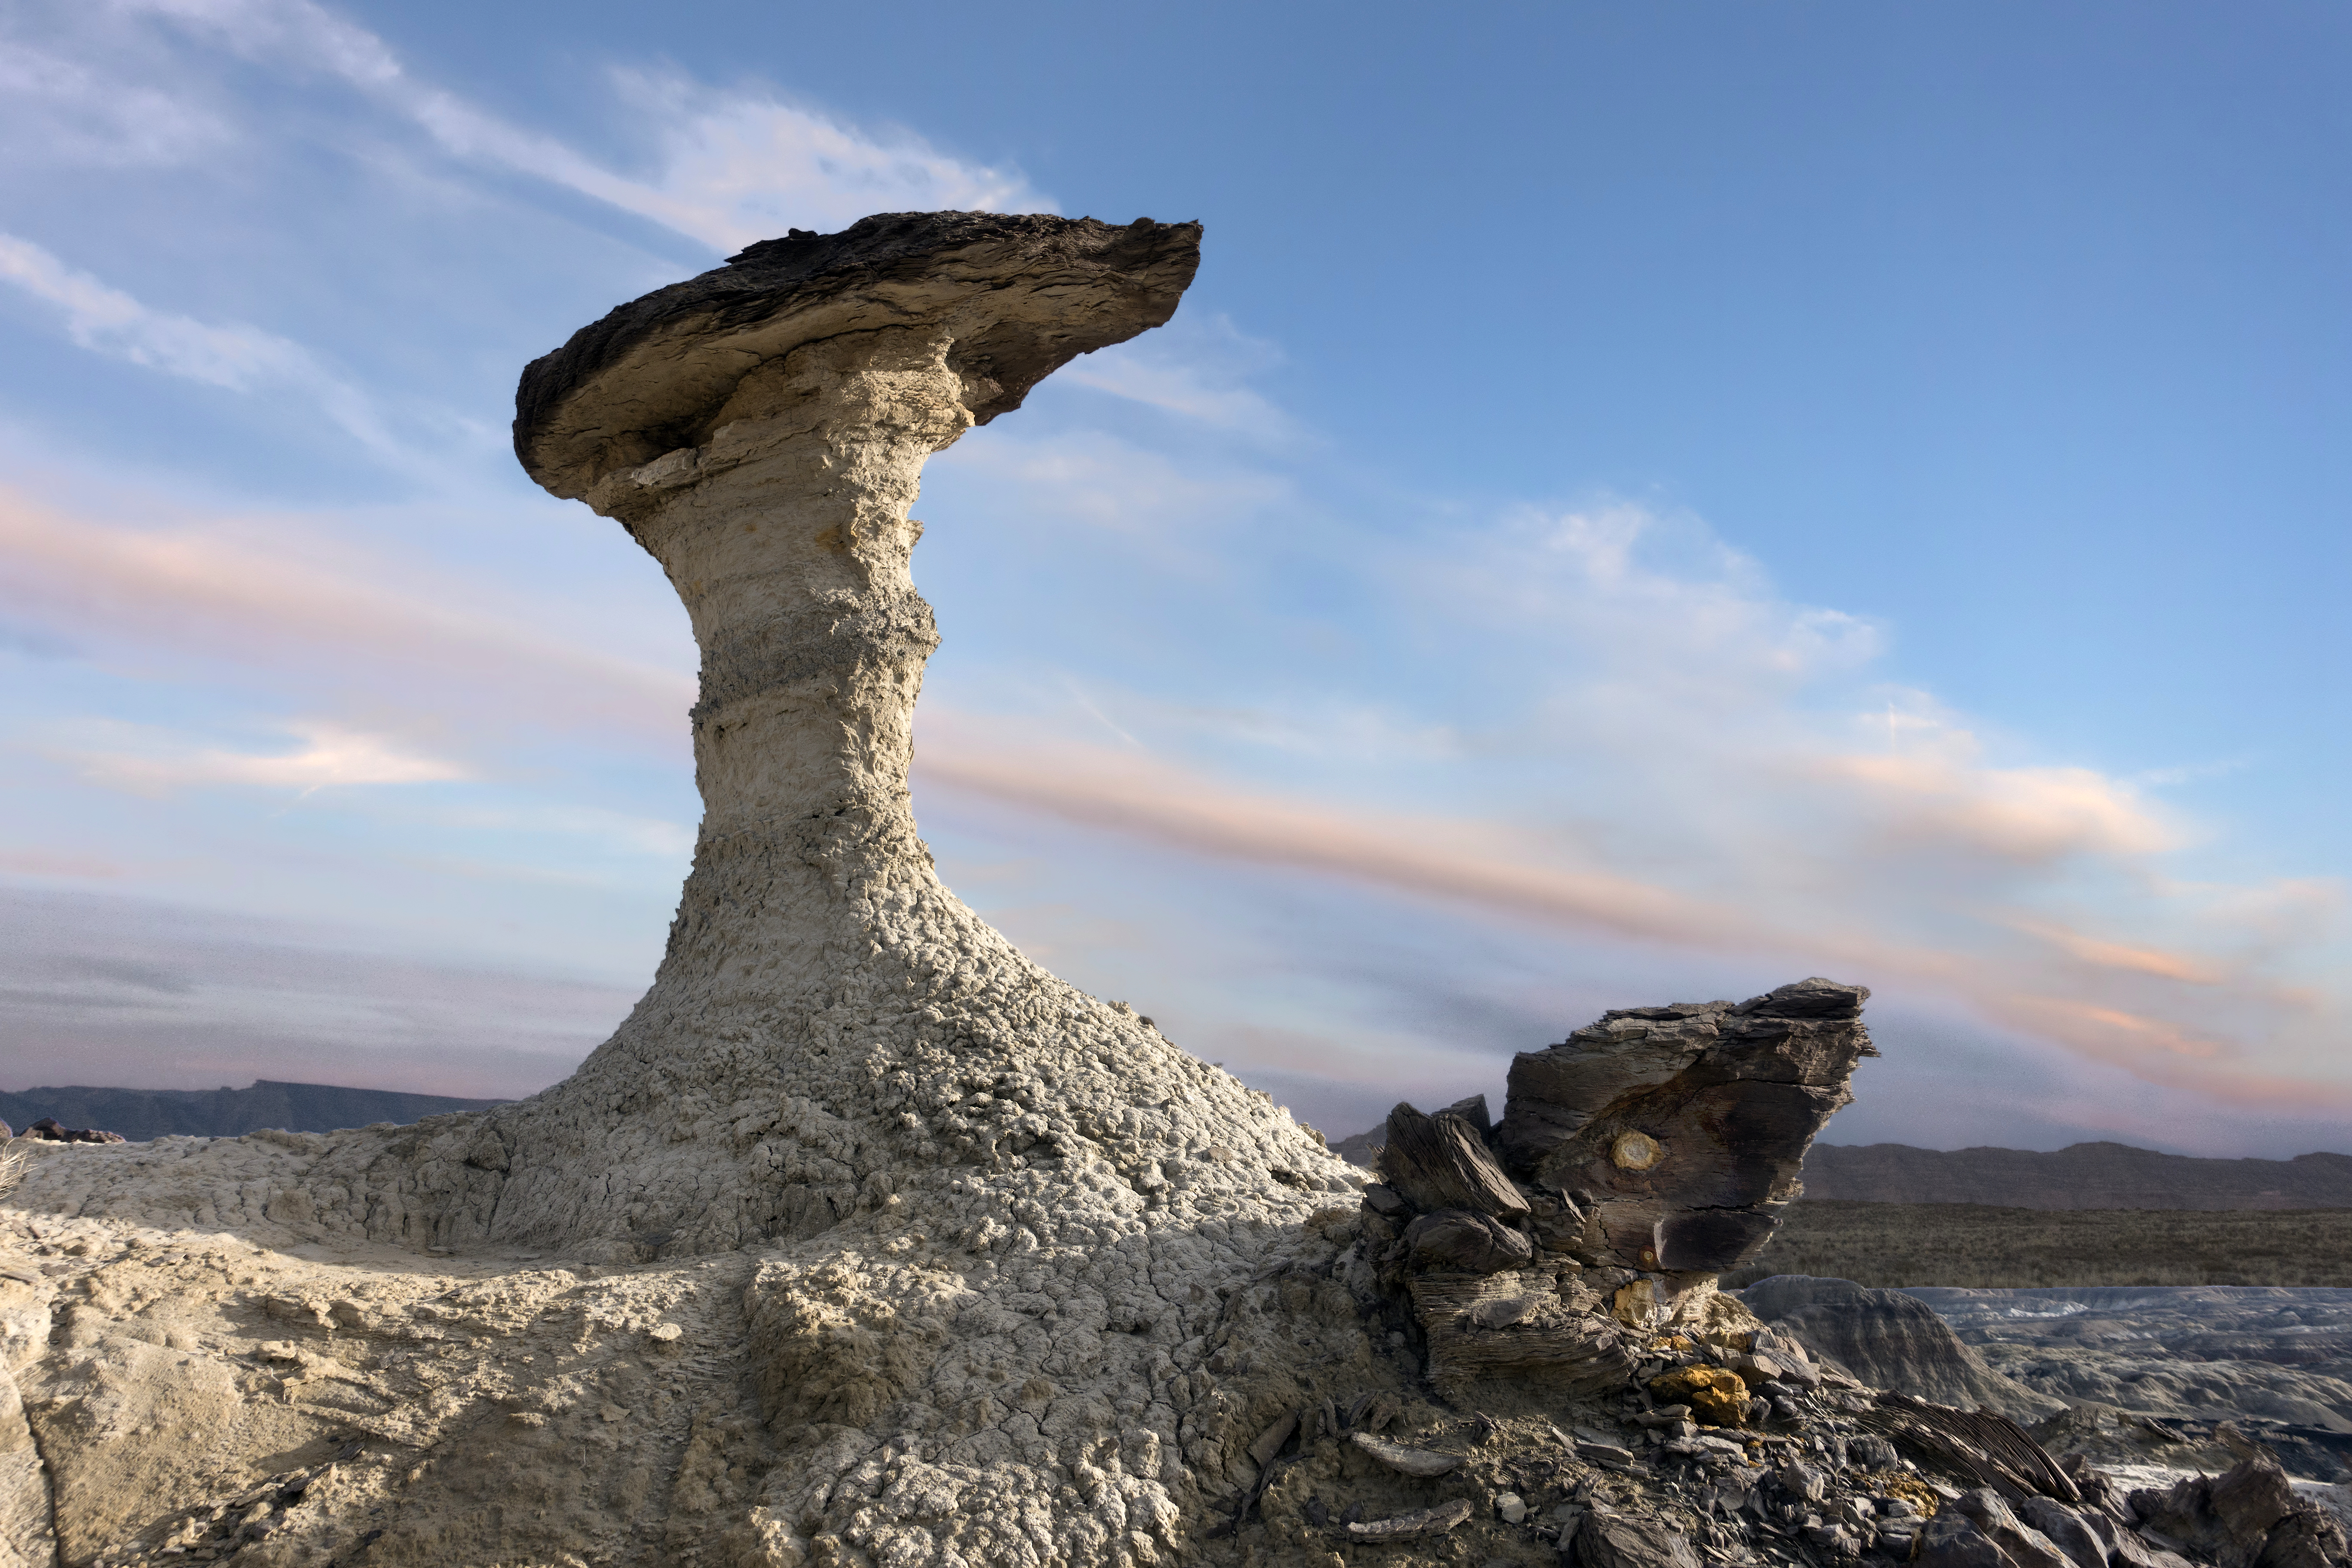
landscape, tree, rock, wilderness, mountain, formation, cliff, terrain, geology, badlands, hoodoo, newmexico, sonycybershotrx100iii, landform, bisti, denazin, natural environment